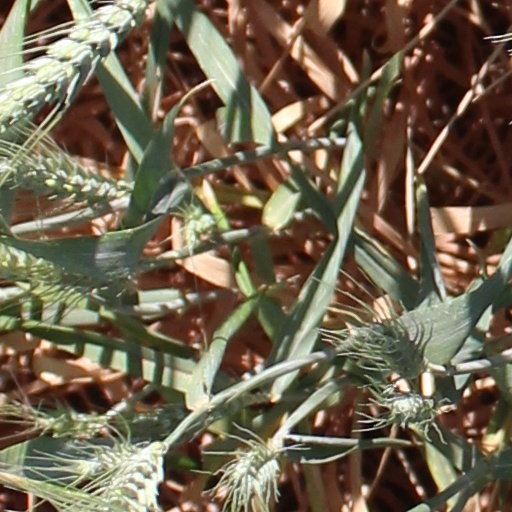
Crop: wheat